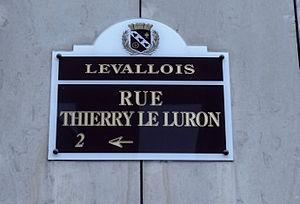
La rue Thierry Le Luron à Levallois-Perret (Hauts-de-Seine, France).
Thierry Le Luron, né le 2 avril 1952 à Paris et mort le 13 novembre 1986 à Boulogne-Billancourt, est un humoriste français particulièrement célèbre dans les années 1970 et 1980 pour ses imitations de personnalités politiques et médiatiques. Il a aussi enregistré plusieurs chansons et animé des émissions de radio et de télévision.